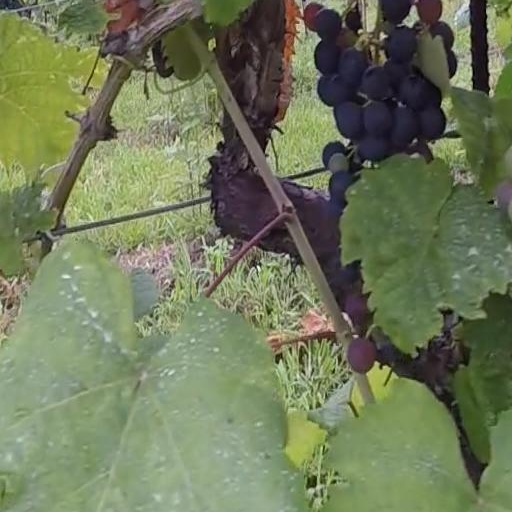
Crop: grape